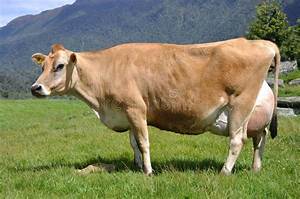
Label: mucca